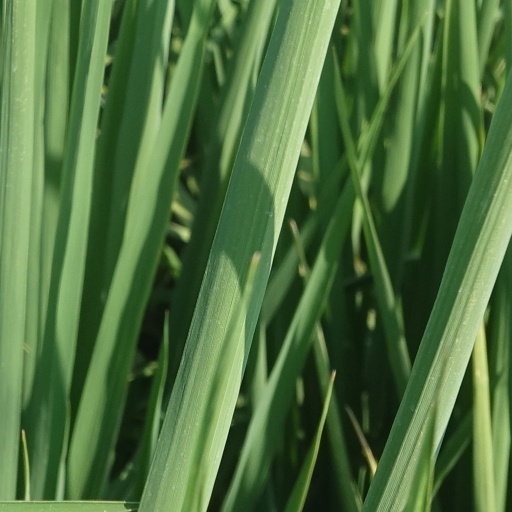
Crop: rice